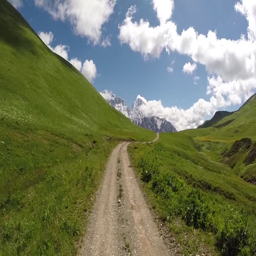
motorcycles riding on dirt road high up